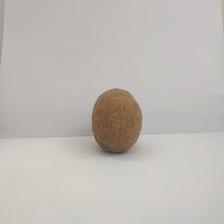
Size: Spoiled